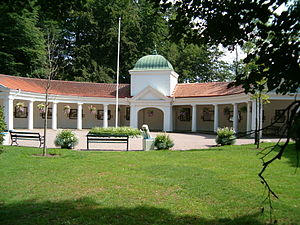
Ramlösa
Kilden foran pavillonen
Ramlösa er et mineralvandsmærke der tappes fra en underjordisk kilde i Ramlösa Brunnspark i Sverige. Ramlösa blev startet af Johan Jacob Döbelius tilbage i 1707.